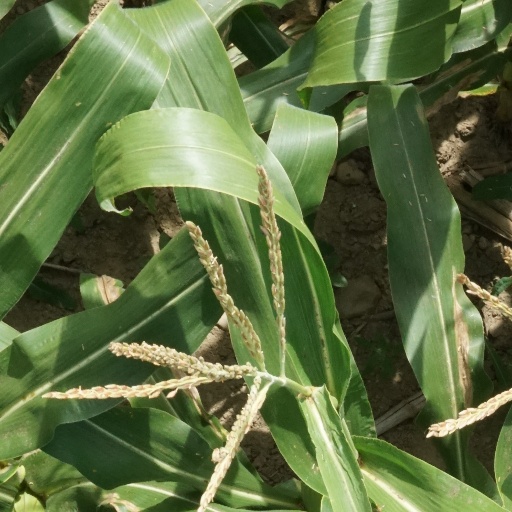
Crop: maize; corn